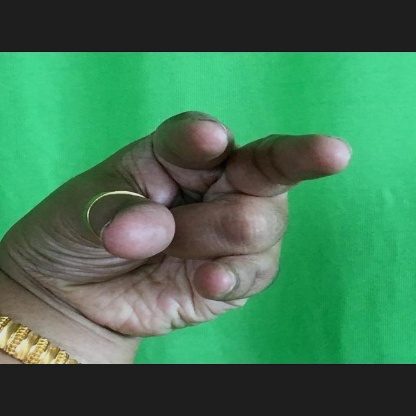
Mudra: Kangulam